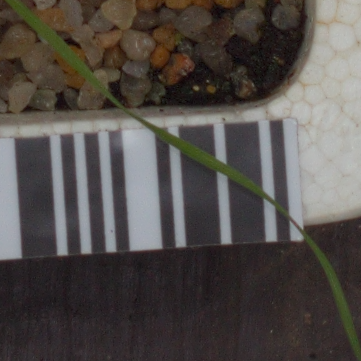
Label: loose_silkybent